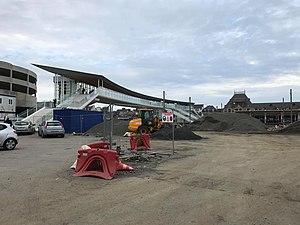
Pôle d'échanges multimodal de Saint-Brieuc, département des Côtes-d'Armor, France.
La gare de Saint-Brieuc est une gare ferroviaire française des lignes de Paris-Montparnasse à Brest, de Saint-Brieuc à Pontivy et de Saint-Brieuc au Légué. Elle est située sur le territoire de la commune de Saint-Brieuc, préfecture du département des Côtes-d'Armor, en région Bretagne.